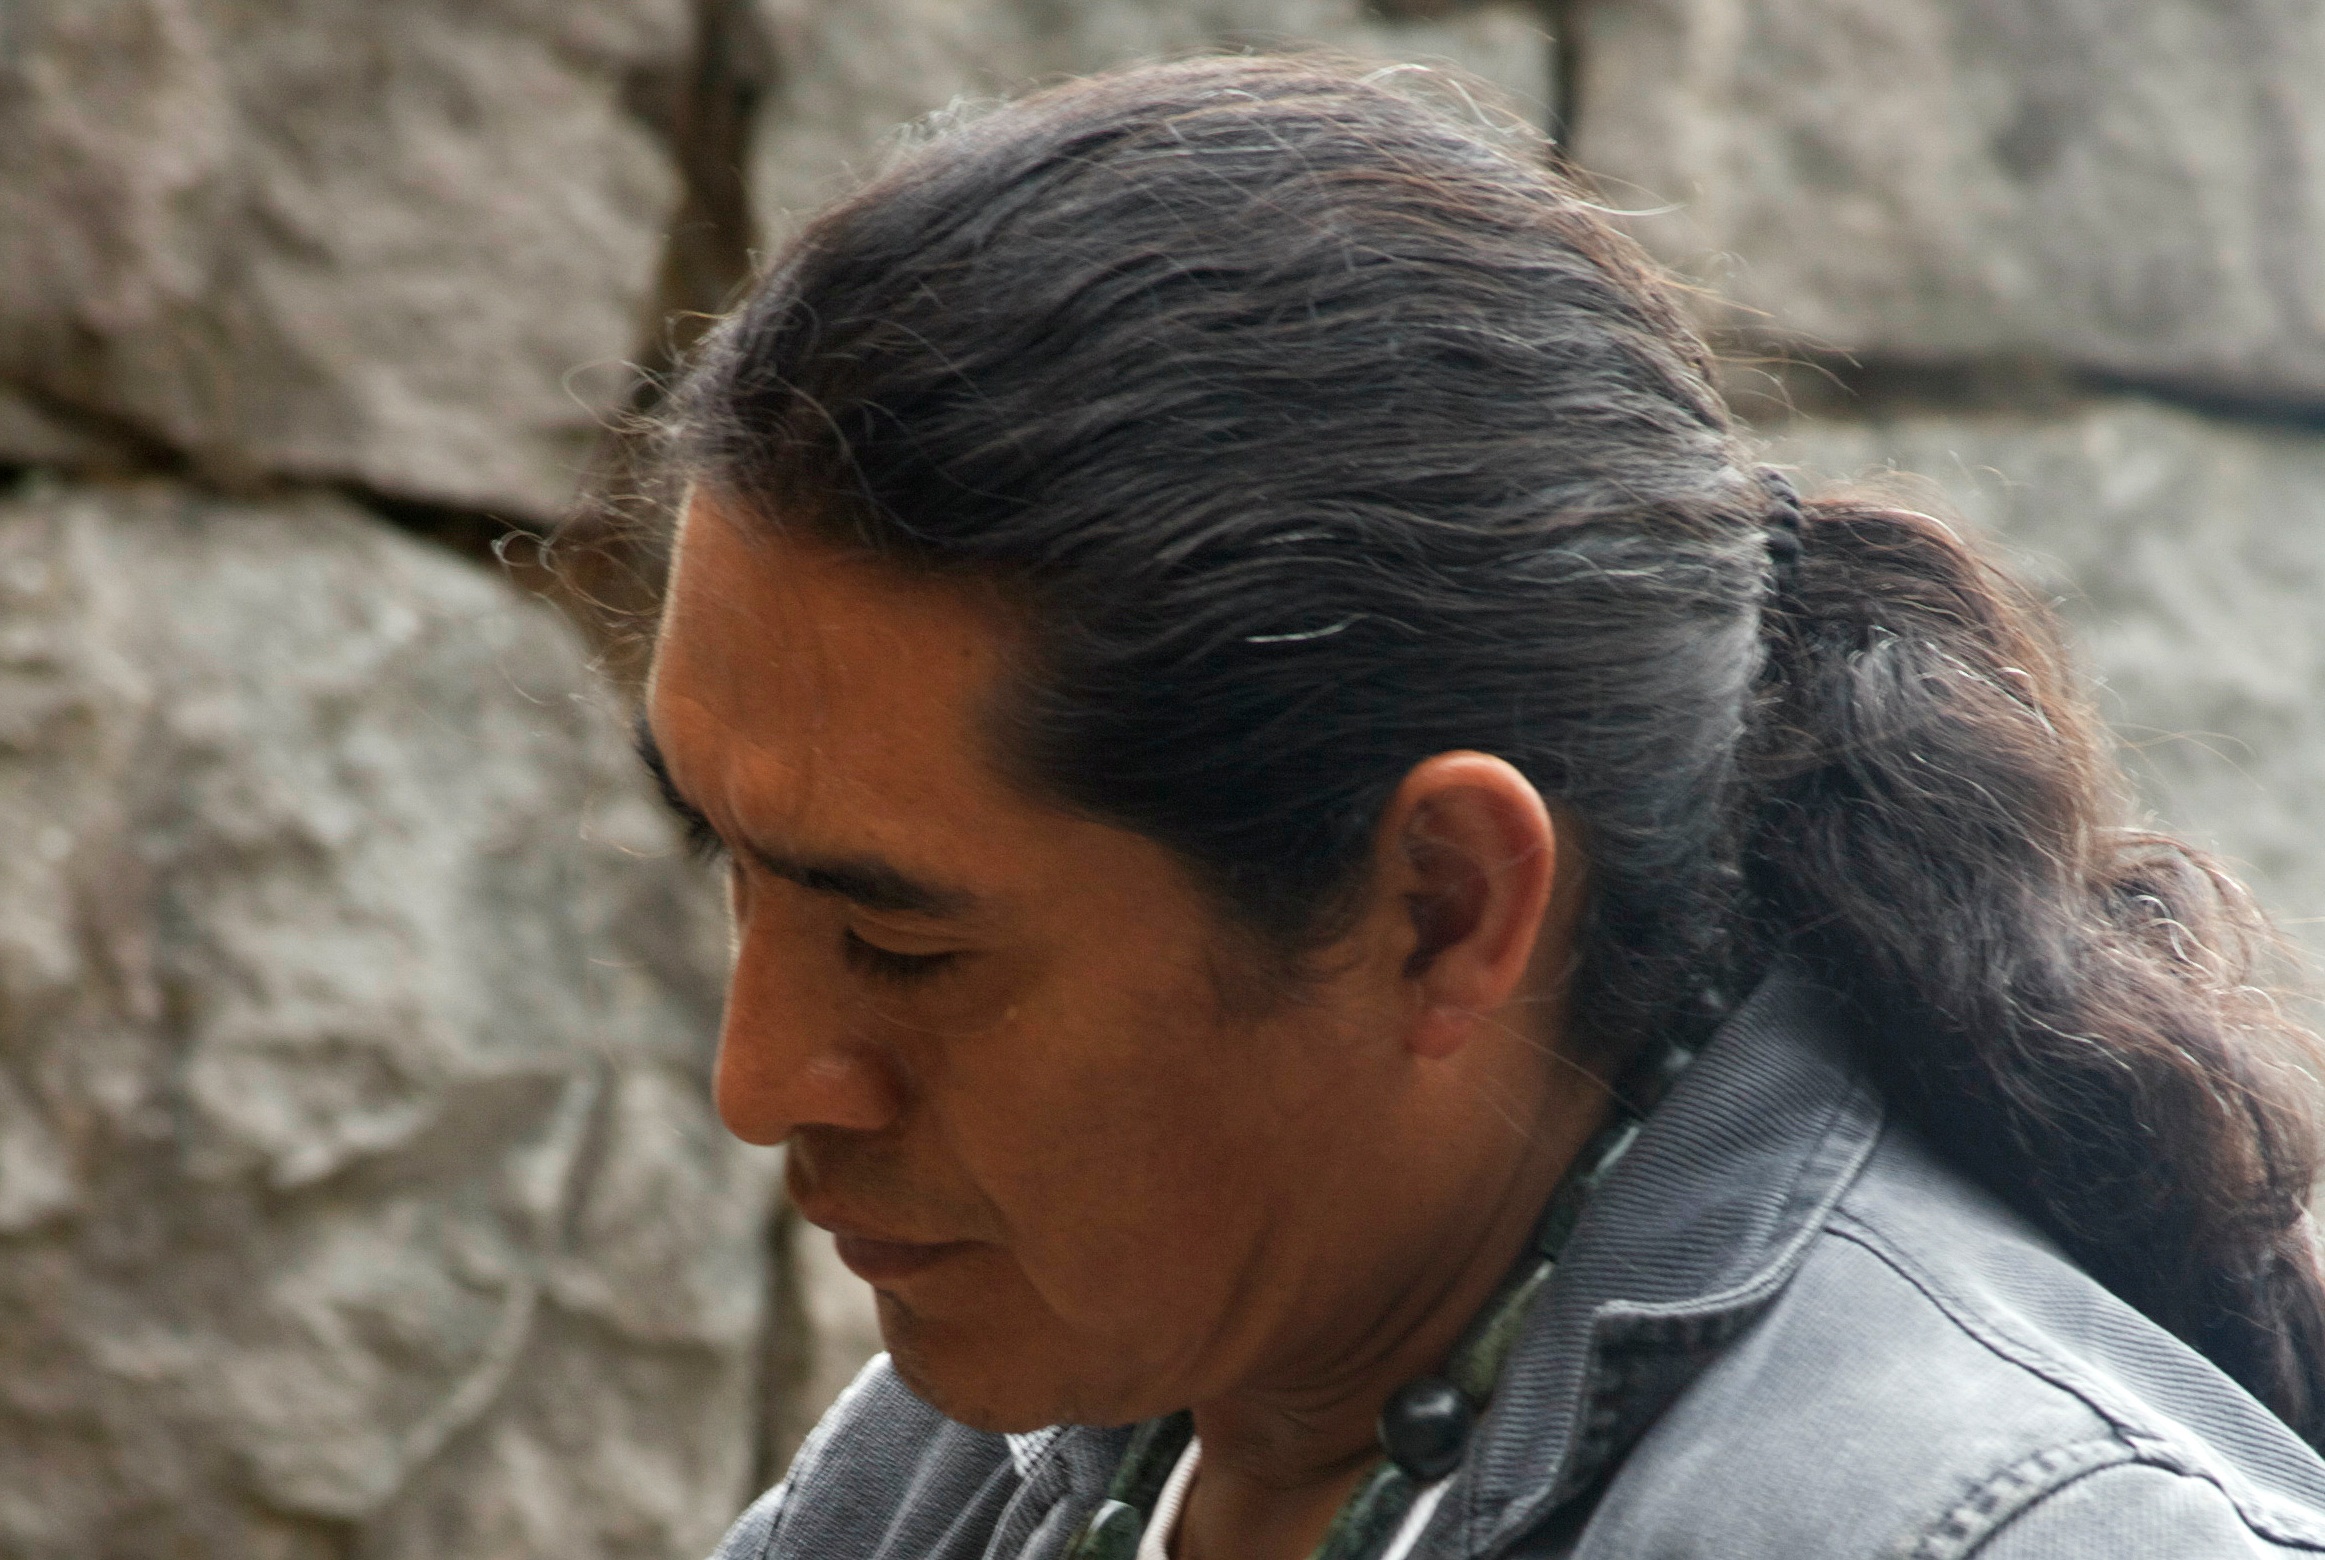
man, person, people, male, portrait, hairstyle, close up, temple, eye, head